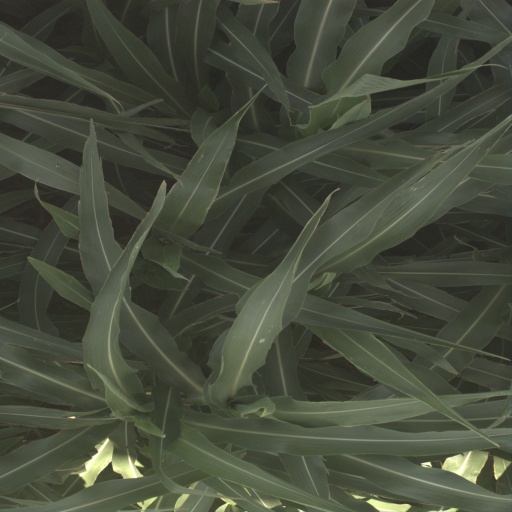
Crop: sorghum